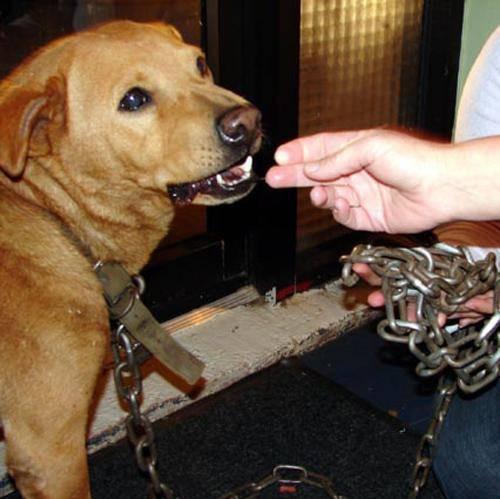
dog